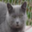
Label: cat